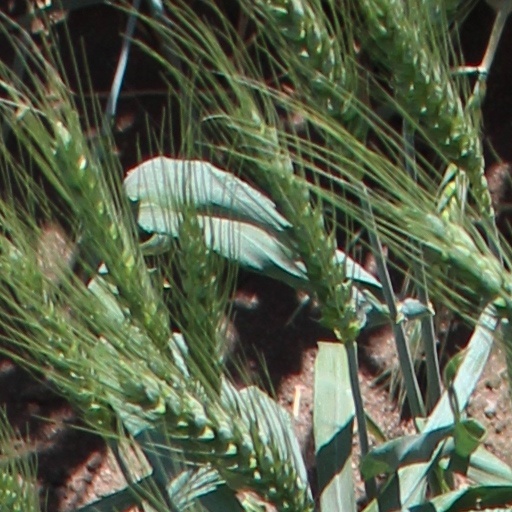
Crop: wheat